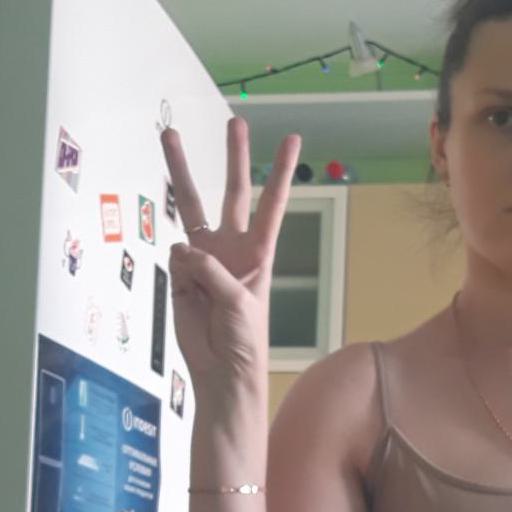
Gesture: three